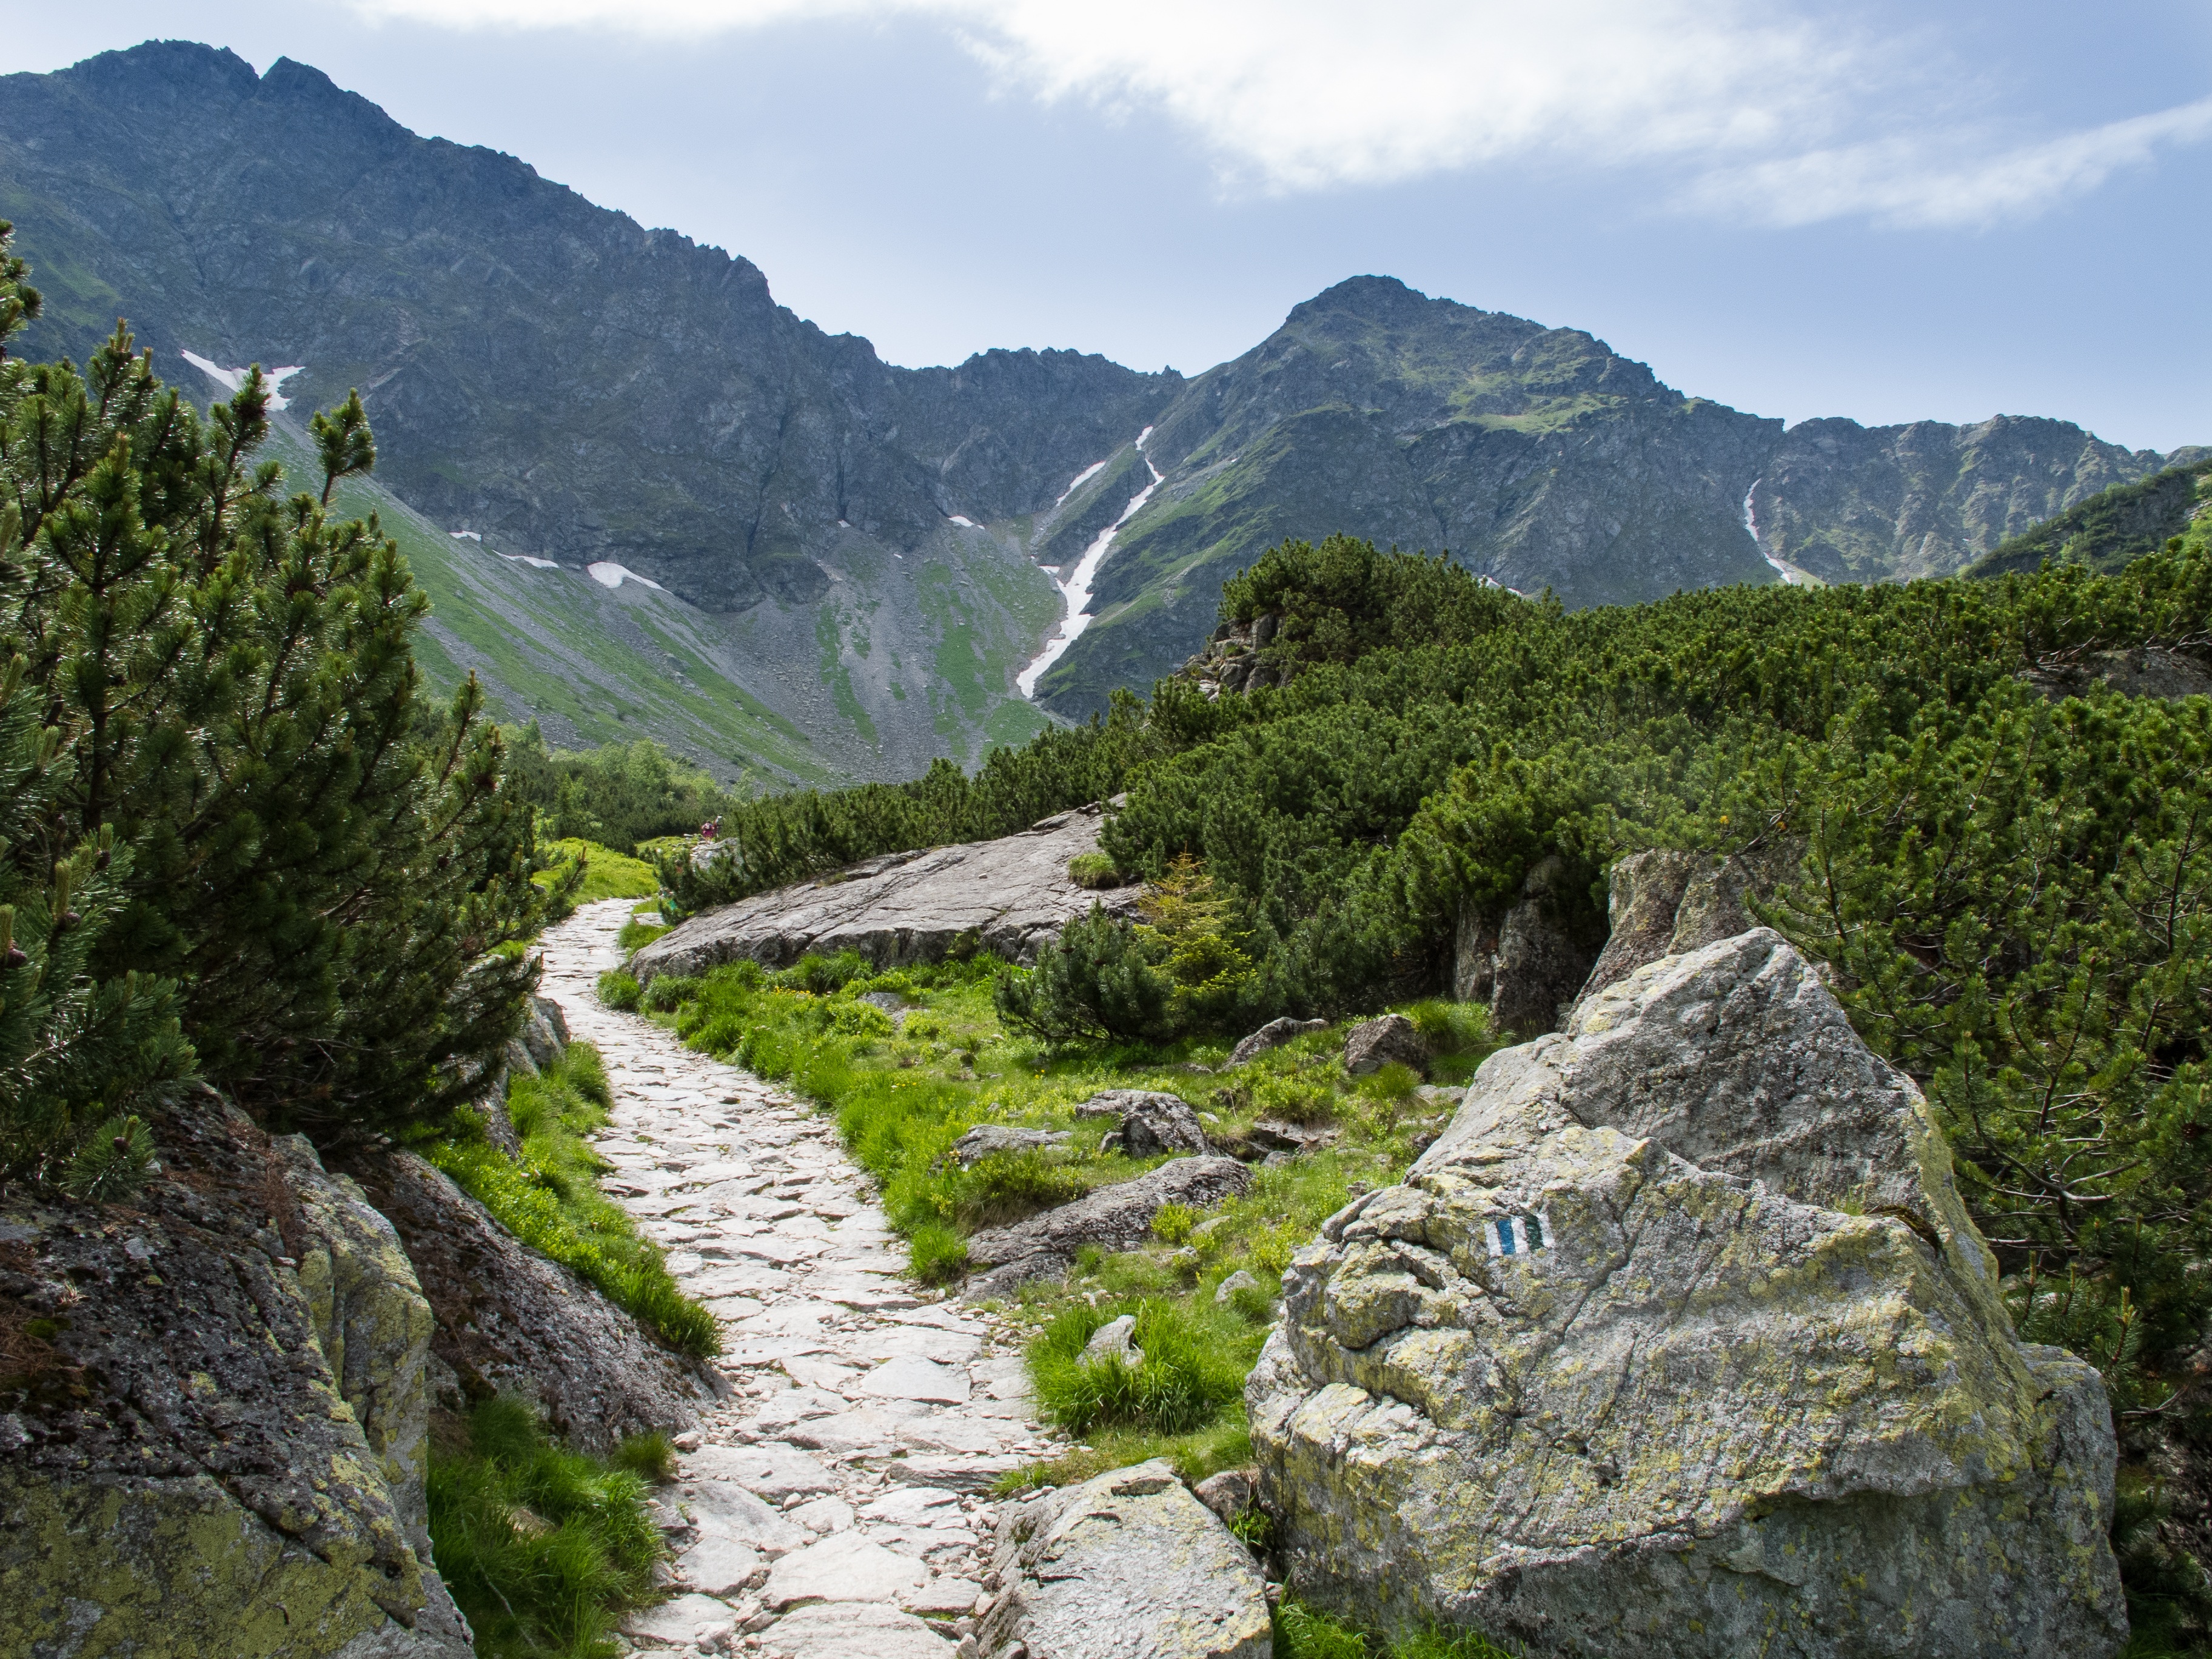
landscape, nature, path, wilderness, walking, mountain, hiking, trail, adventure, valley, mountain range, country, national park, ridge, geology, mountains, alps, backpacking, ravine, plateau, fell, moraine, the sky, landform, roh e, mountain pass, the landscape, geographical feature, mountainous landforms